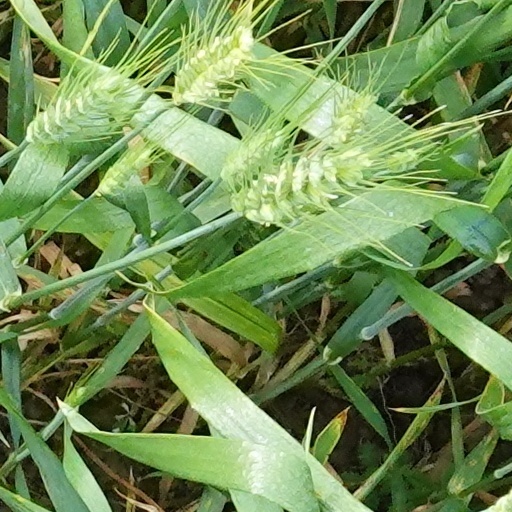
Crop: wheat